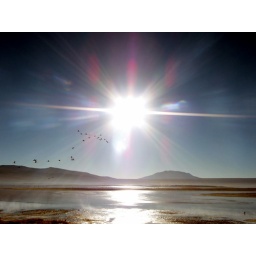
Flamingoes flying at sunrise over a lake in the Bolivian mountains.